Seymour, Indiana

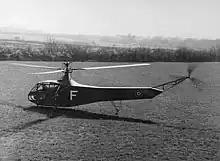
Sikorsky R-4, ca 1945

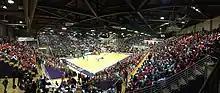
Interior of Lloyd Scott Gym, ca 2013

On May 7, 1915, leading city-industrialist and scion of the Thompson family Eldridge Blish Thompson died during the sinking of the ocean liner RMS "Lusitania". A memorial scholarship was funded in his name by his family at Seymour's Shields High School for any student accepted to Yale University. The sinking of the ocean liner was an important factor in President Woodrow Wilson's decision to ask Congress for a declaration of war in April 1917.